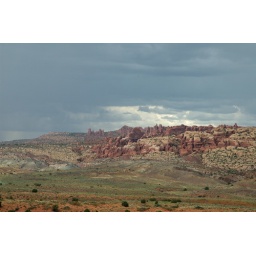
QJY-Thunder clouds over rock formations at Arches Nat Park UT 9-3-05